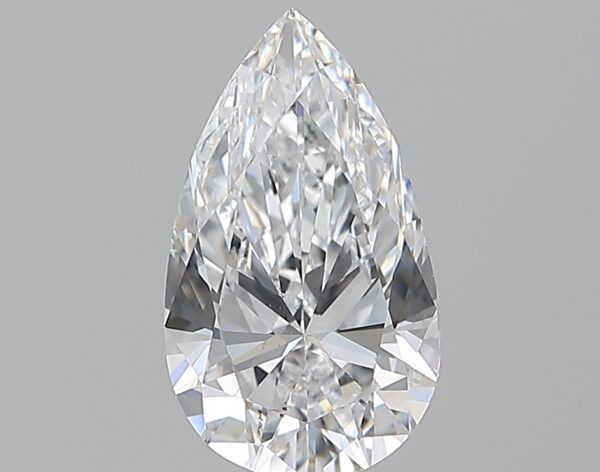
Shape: pear
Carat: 2
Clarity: VS2
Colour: D
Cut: EX
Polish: EX
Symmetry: VG
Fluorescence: M
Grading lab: GIA
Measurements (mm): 11.64 x 6.75 x 4.17